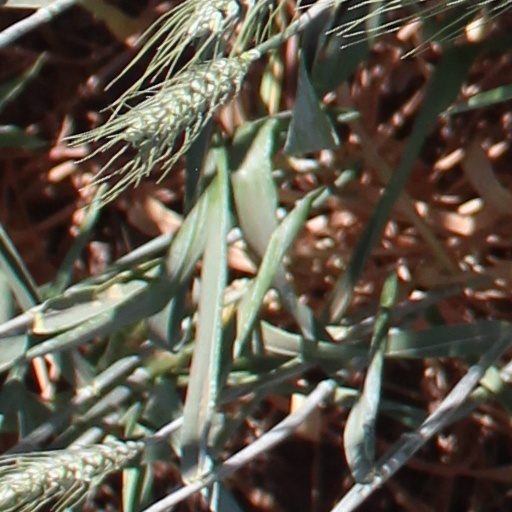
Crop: wheat